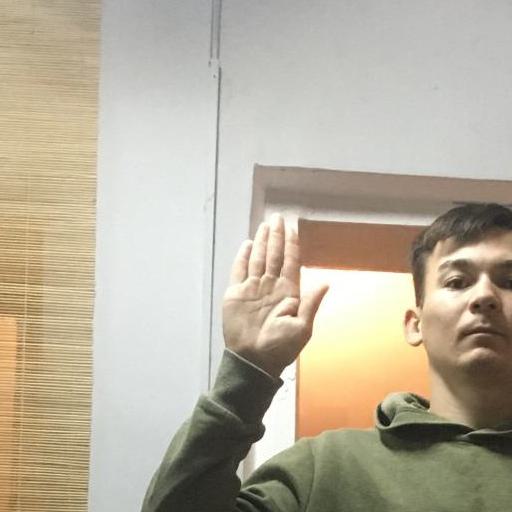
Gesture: stop